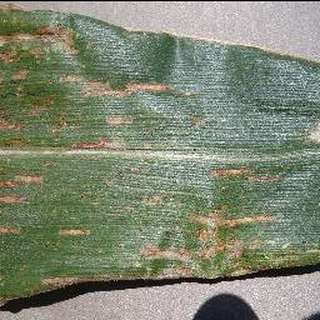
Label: corn_cercospora_leaf_spot